MECIPT

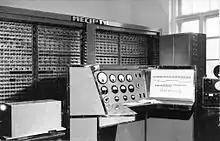
MECIPT-1

The Timişoara Polytechnic Institute Electronic Computer (Romanian: Mașina Electronică de Calcul Institutul Politehnic Timişoara), known as MECIPT, is the name used for a family of computers built from 1961 to 1968 at the Polytechnic University of Timișoara in Romania.